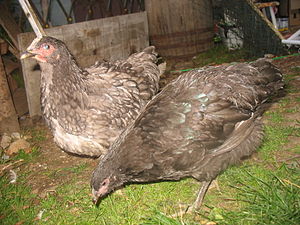
Jersey Kæmper
Et par Jersey kæmper
Jersey Kæmper er en hønserace, der stammer fra USA. Hanen vejer 5-5,9 kg og hønen vejer 3,6-4,9 kg. De lægger årligt 180 brunlige æg à 60-66 gram. Racen findes ikke i dværgform.